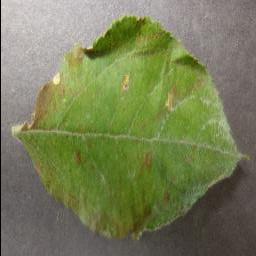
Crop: apple
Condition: cedar_rust